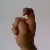
The image shows a hand gesture representing the letter 'X' in Indian Sign Language.